Honorary degree

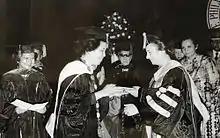
Elena Ceauşescu becoming Doctor Honoris Causa of the University of Manila, Philippines, in 1975

Some universities and colleges have been accused of granting honorary degrees in exchange for large donations. Honorary degree recipients, particularly those who have no prior academic qualifications, have sometimes been criticized if they insist on being called "Doctor" as a result of their award, as the honorific may mislead the general public about their qualifications.